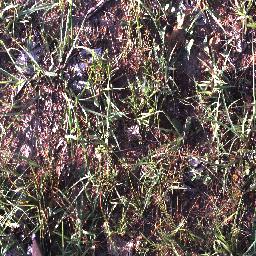
Label: negative